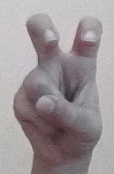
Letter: toot